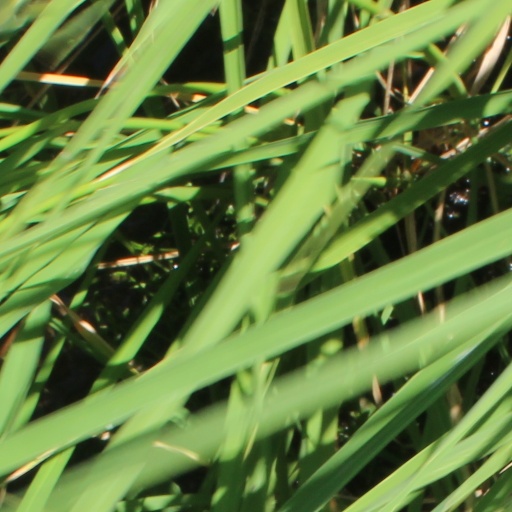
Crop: rice